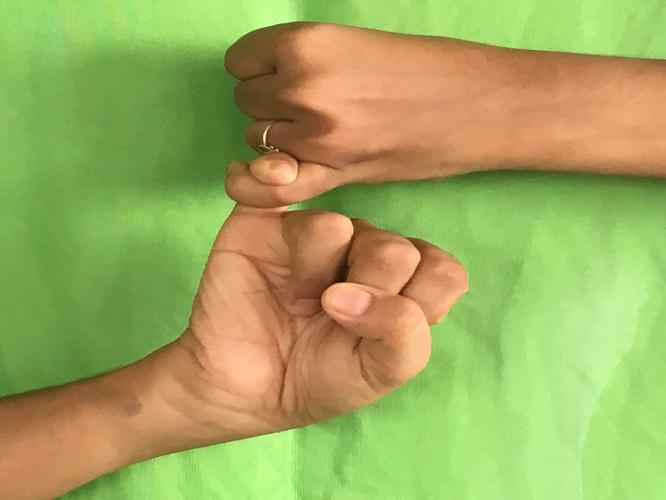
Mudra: Kilaka
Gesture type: double_hand